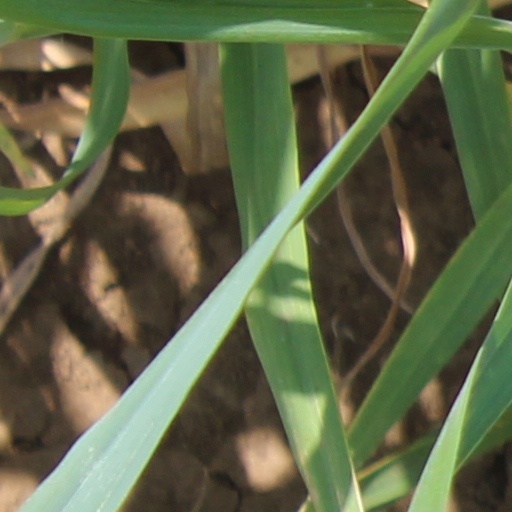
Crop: wheat